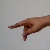
The image shows a hand gesture representing the letter 'P' in Indian Sign Language.